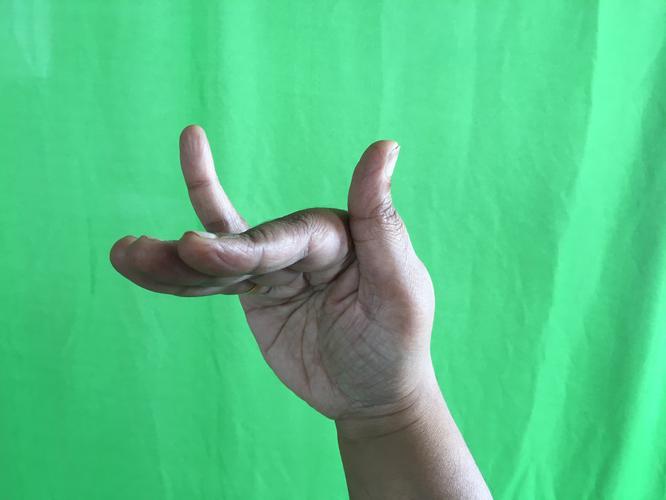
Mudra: Mrigasirsha
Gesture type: single_hand